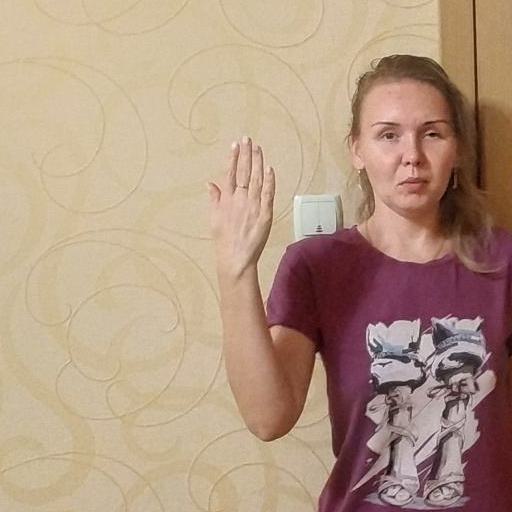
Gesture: stop_inverted